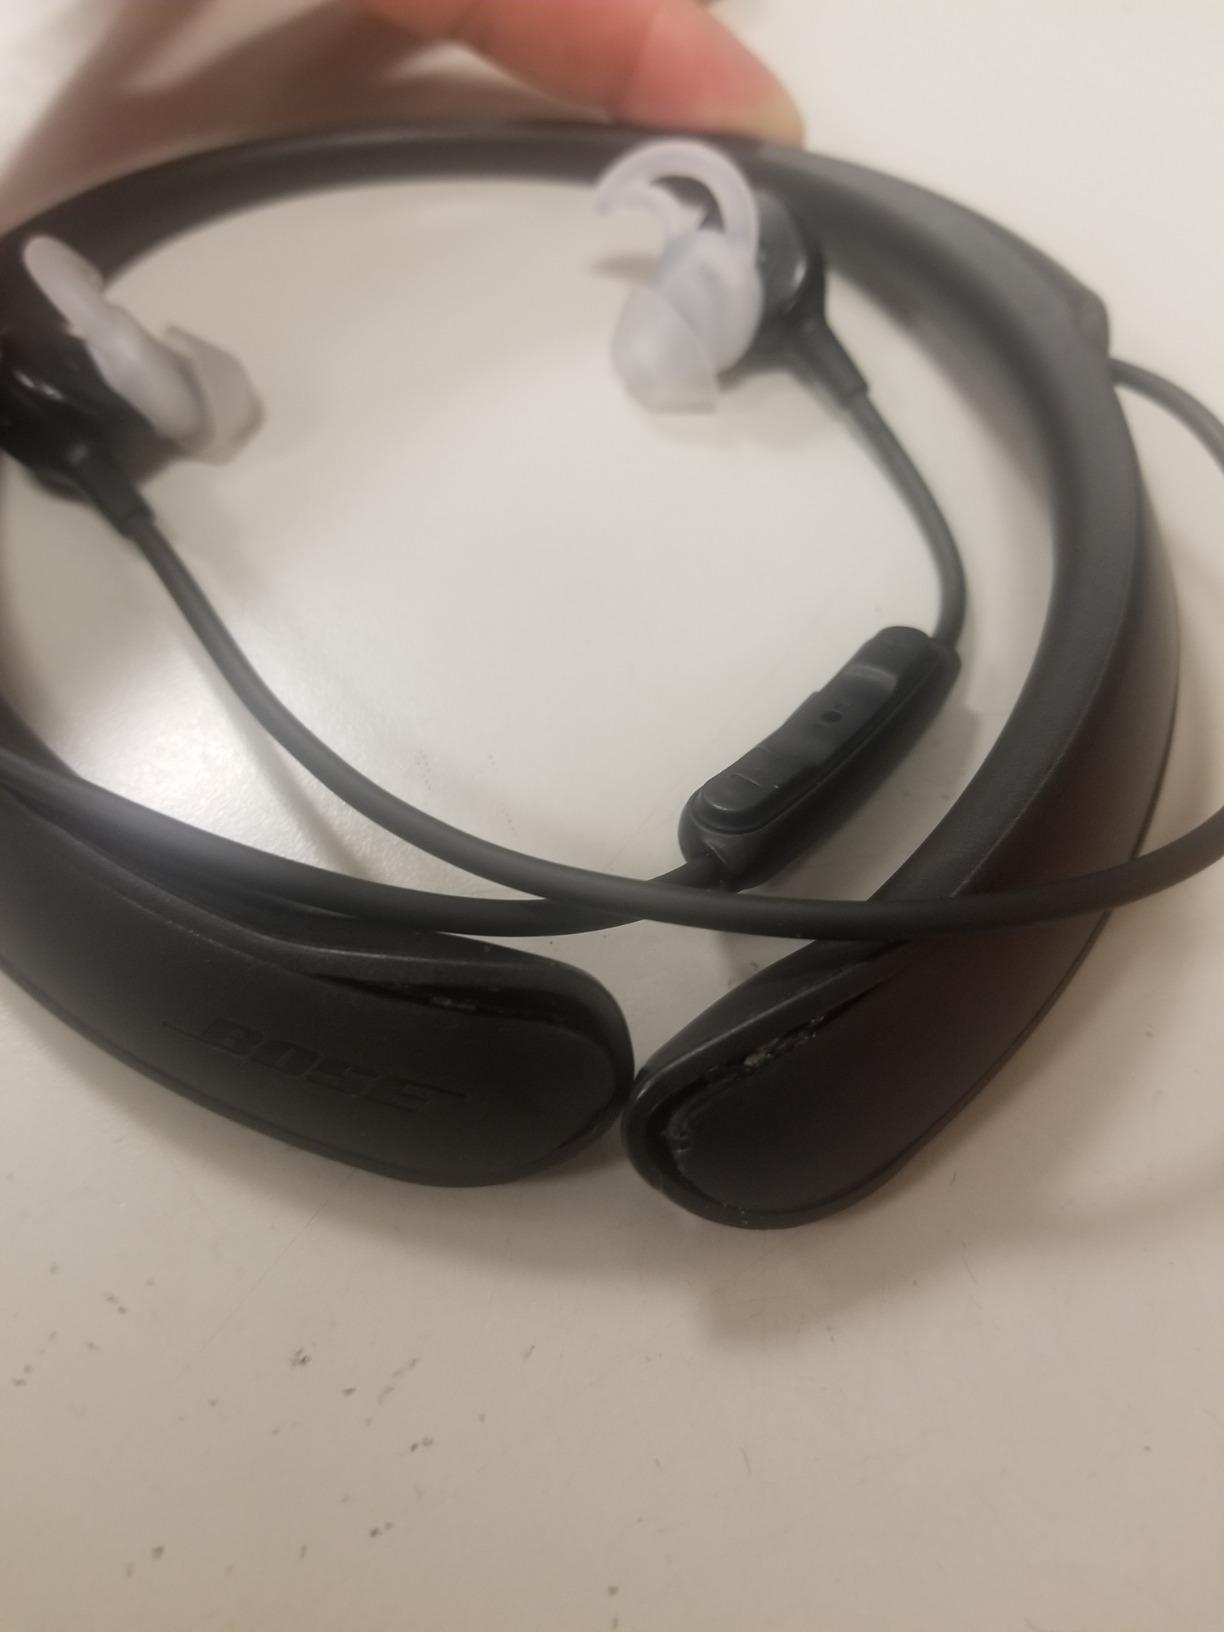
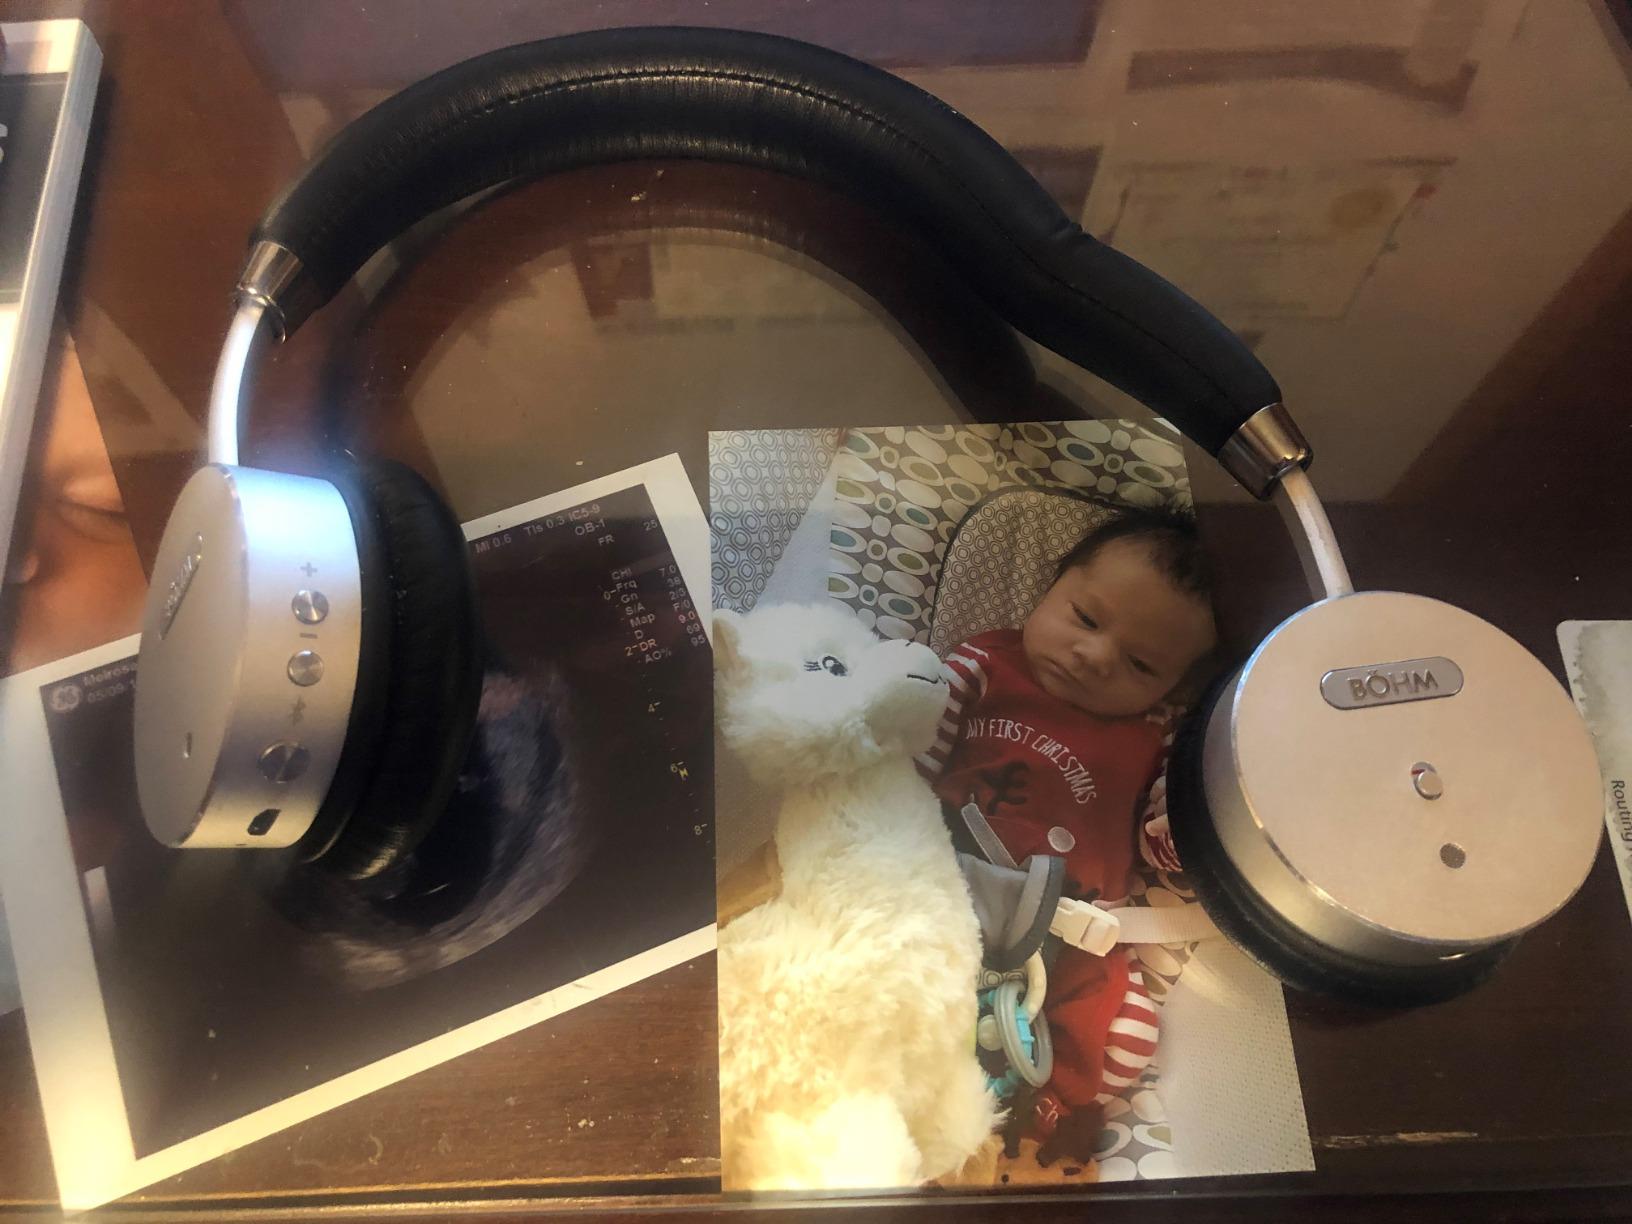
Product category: headphones
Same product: no